List of roads in Macau

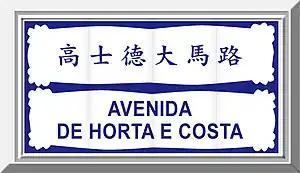
Typical street sign in Macau

Road signs in Macau are in Portuguese and traditional Chinese. They consist of white tiles attached on concrete posts or on walls of buildings. Signage on bridges is white with black lettering (Portuguese and Chinese).